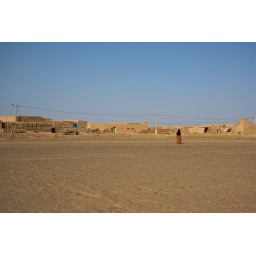
woman walking by colorful doors